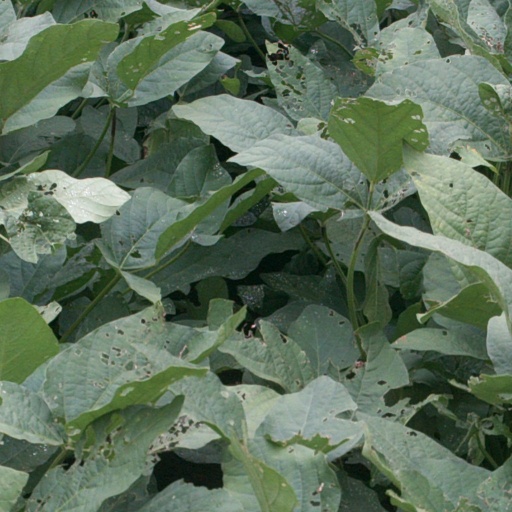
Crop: soybean